Carbis Bay Hotel

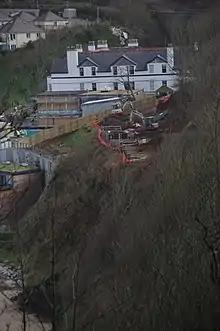
The development in preparation for the G7 in March 2021

In January 2021 it was announced that Carbis Bay would be the venue for that year's G7 Summit in June. In March 2021, the local planning authority launched an investigation to determine if the Carbis Bay Hotel, which was developing facilities for the summit, had contravened planning permissions. The hotel denied it had breached any regulations.